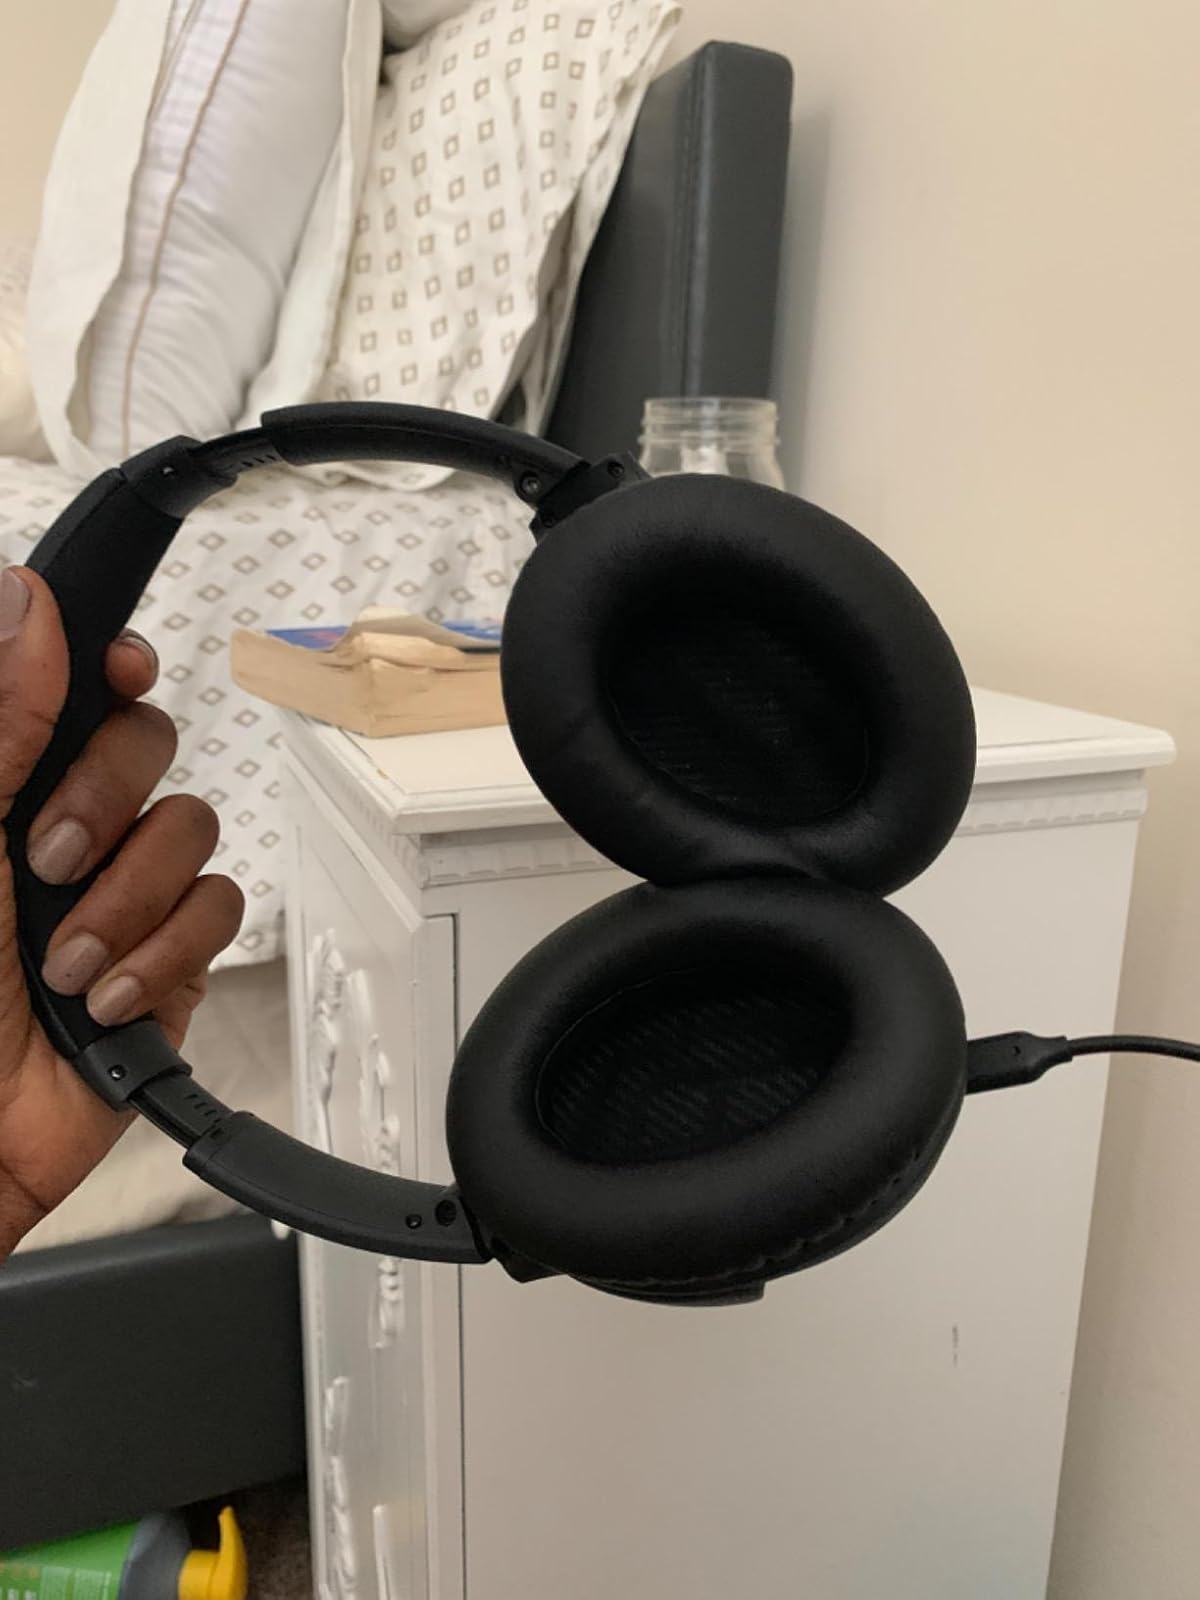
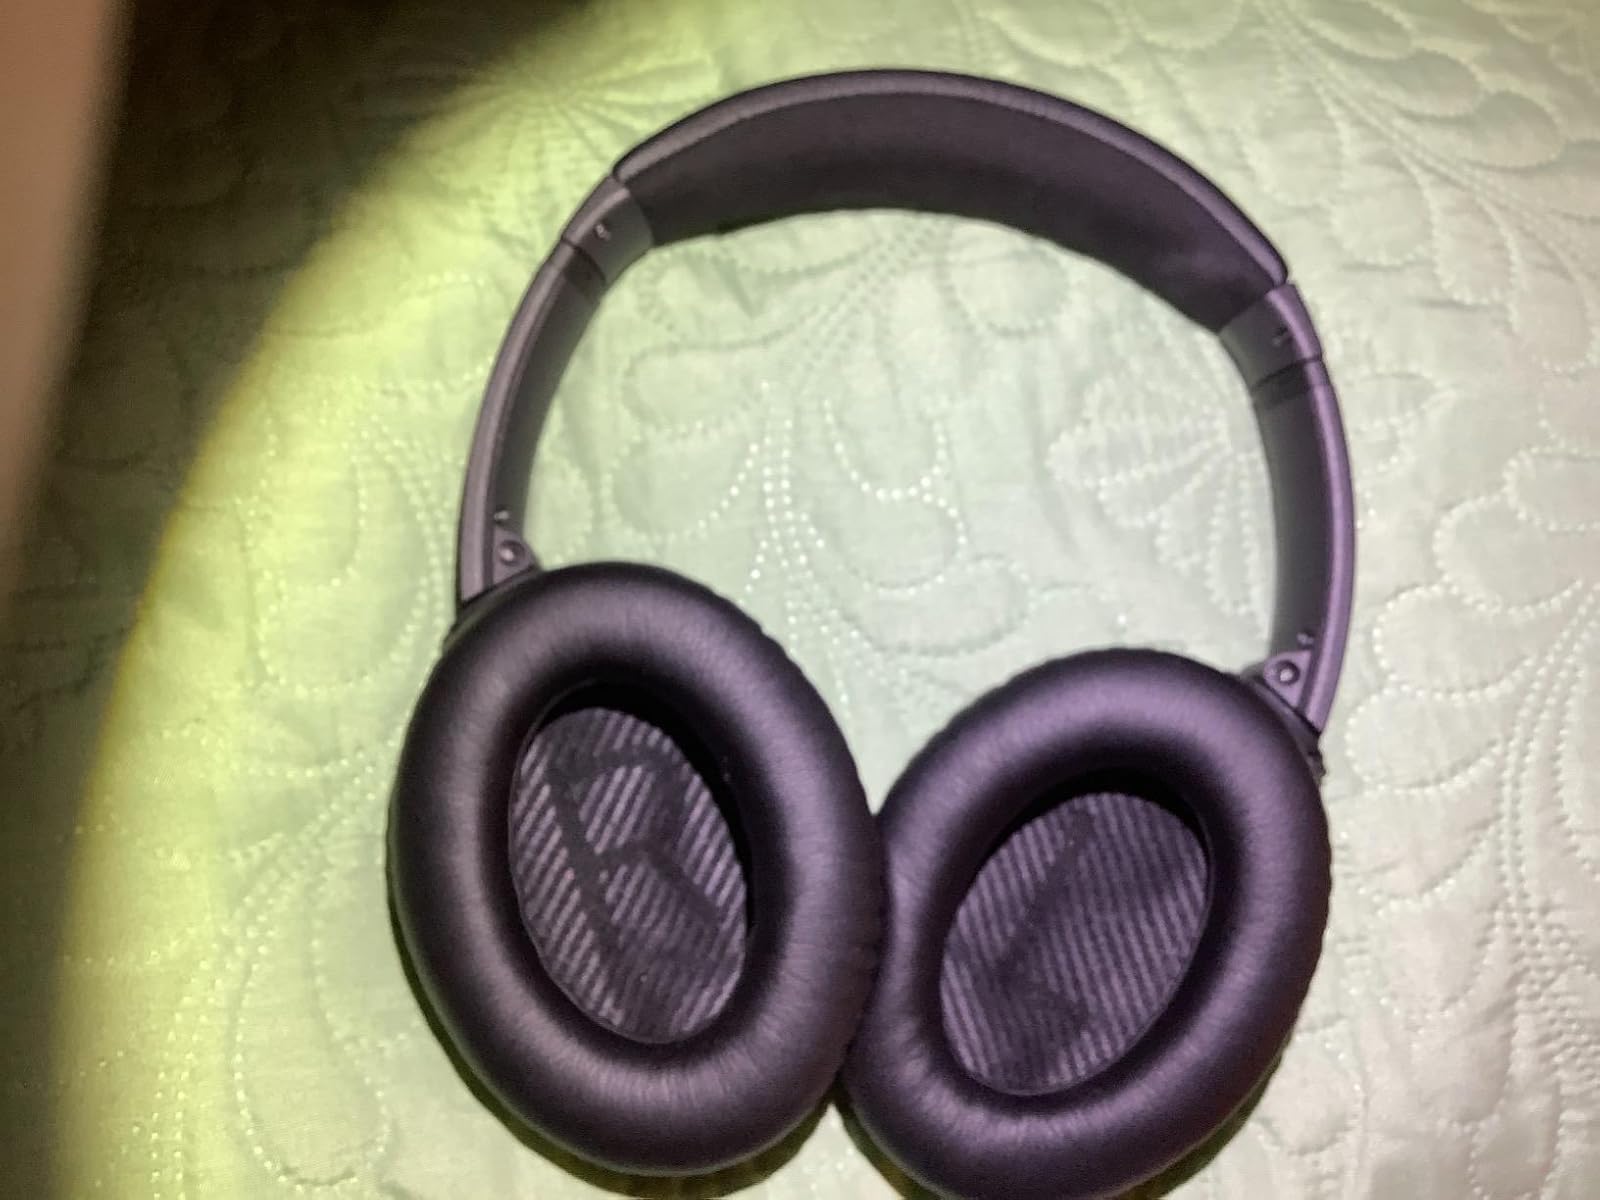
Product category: headphones
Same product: yes